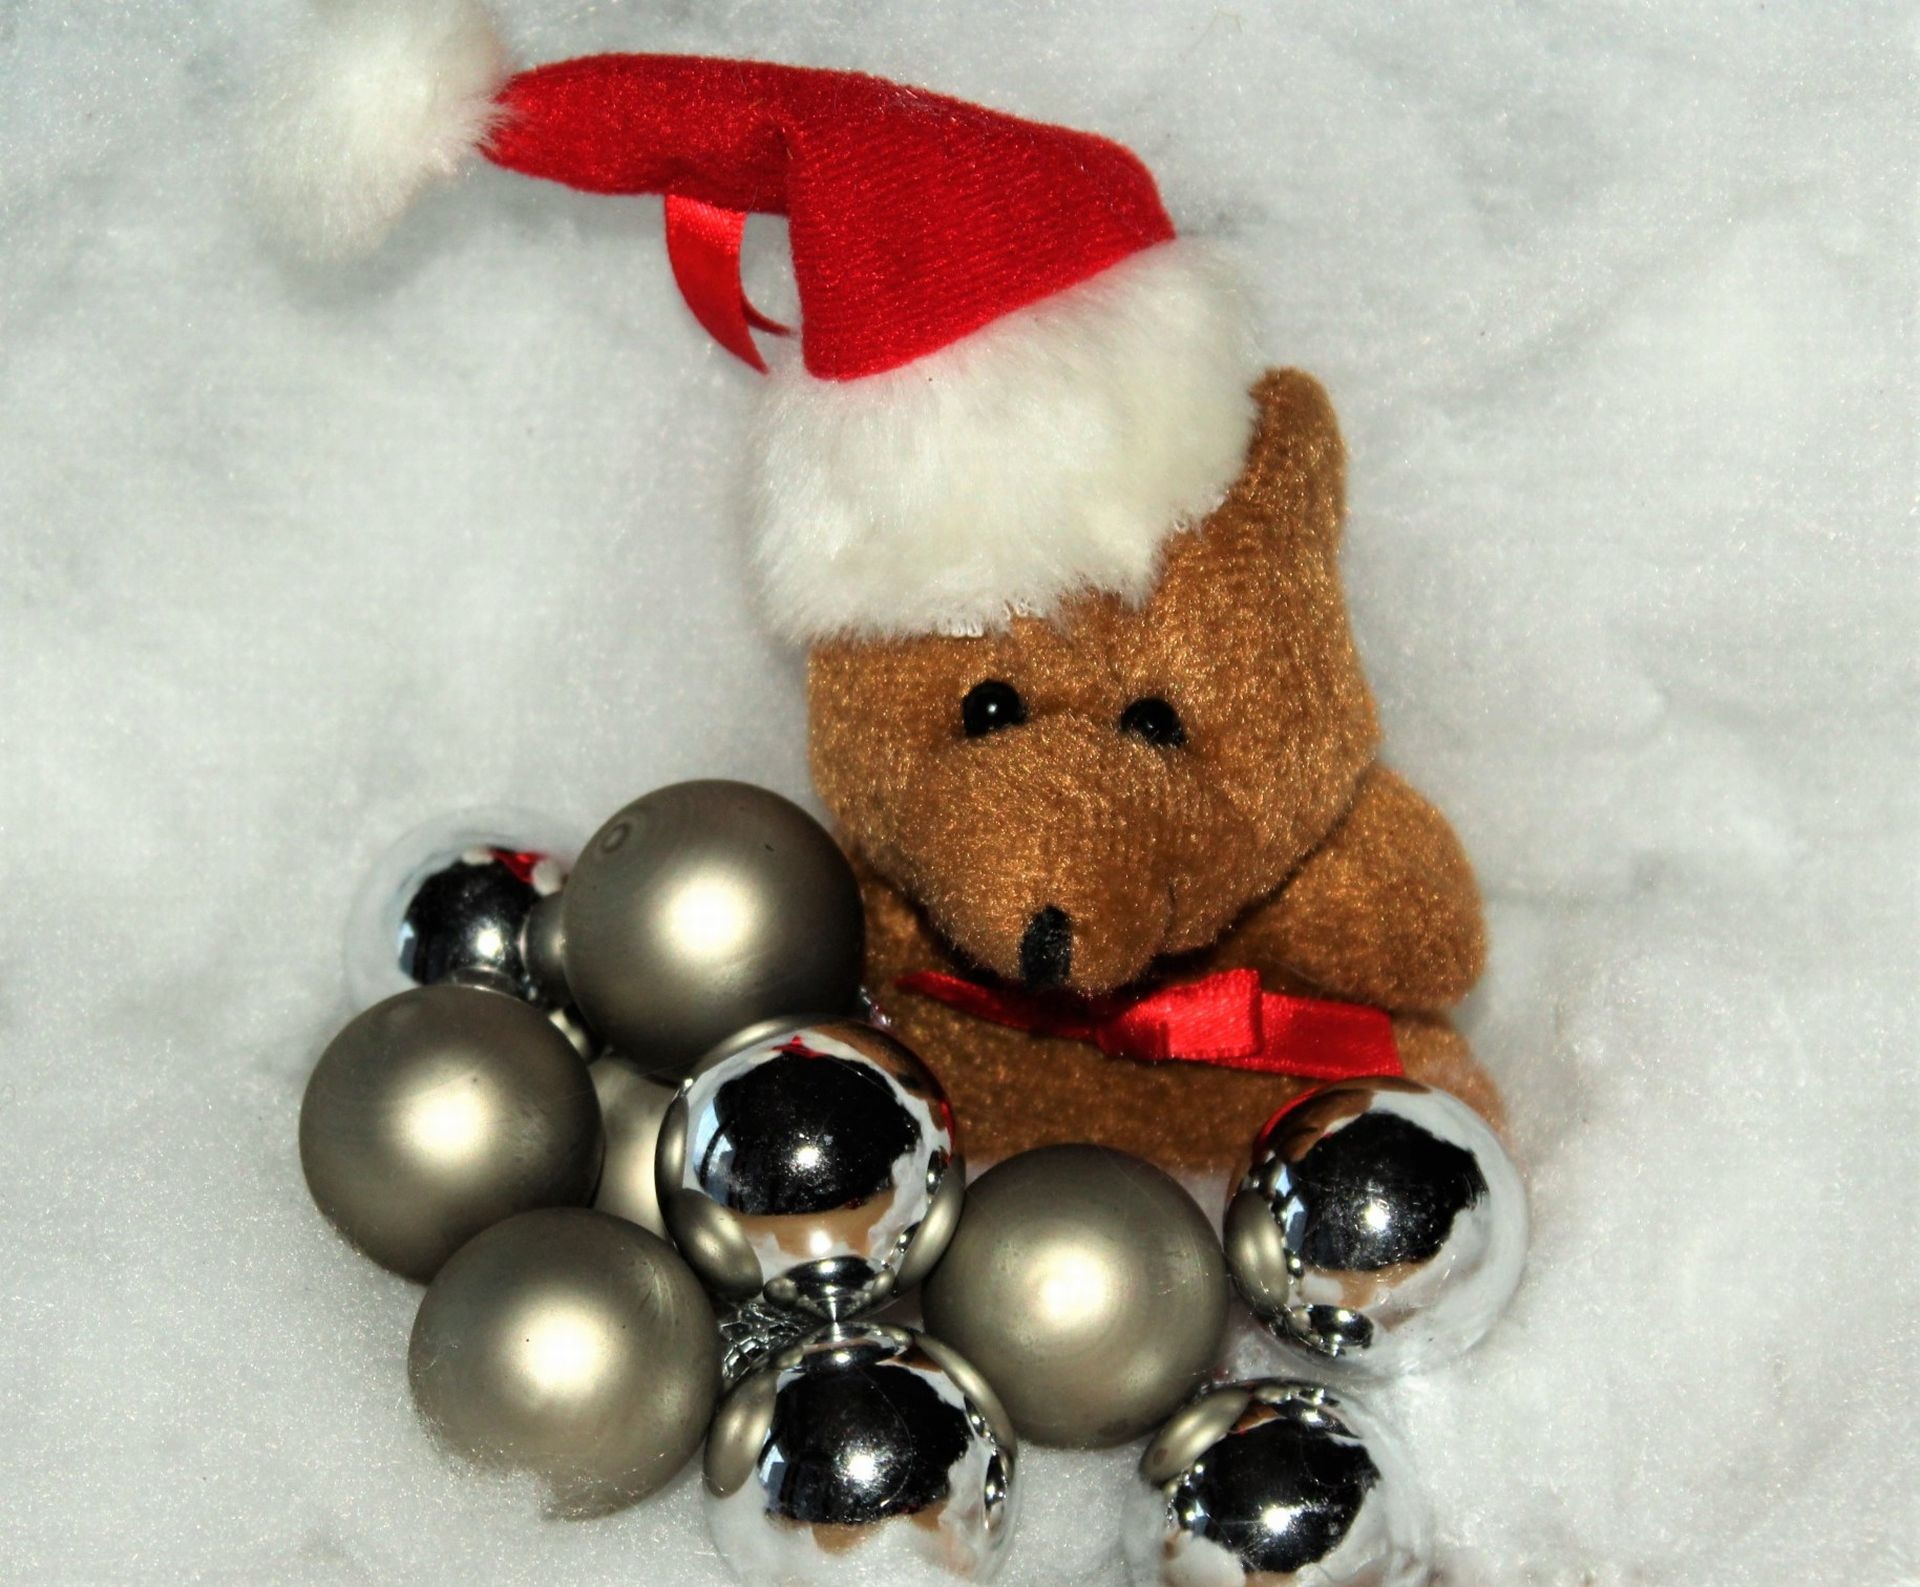
snow, winter, star, decoration, red, christmas, toy, material, advent, christmas decoration, christmas time, holidays, december, nicholas, embassy, christmas eve, christmas balls, christmas card, christmas greeting, christmas bear, fashion accessory